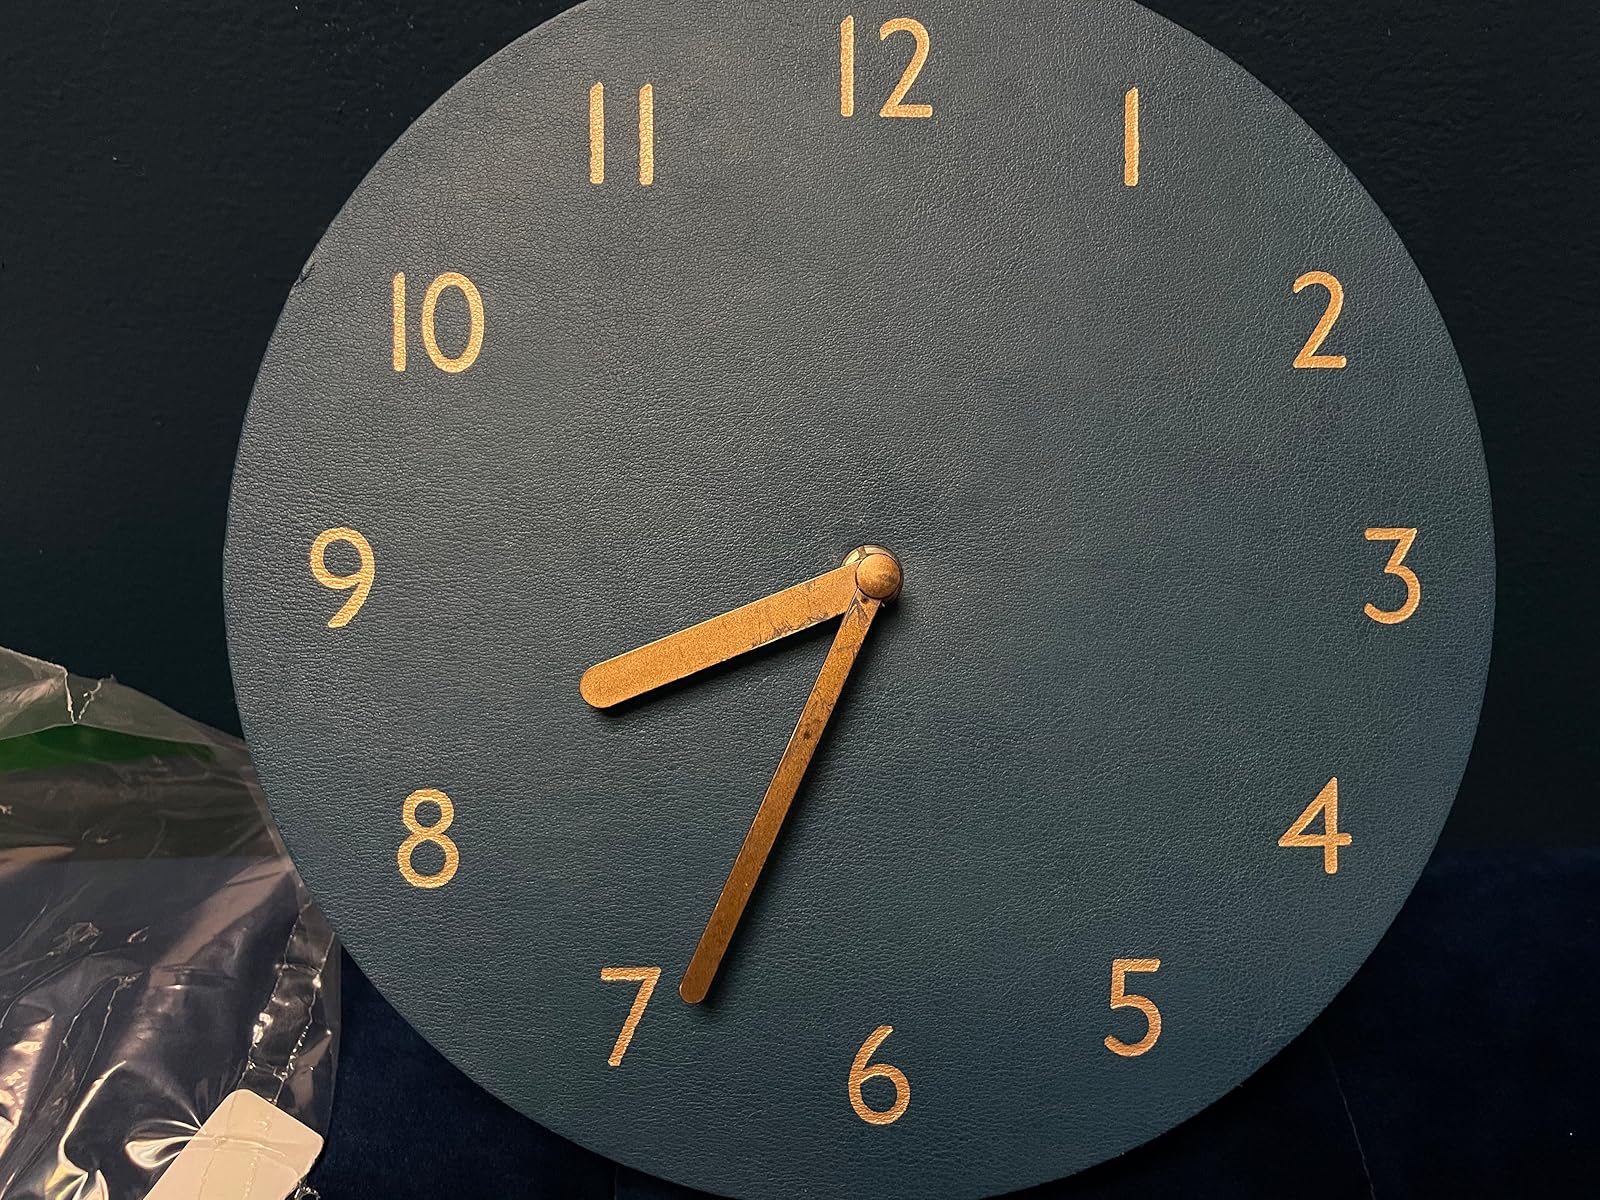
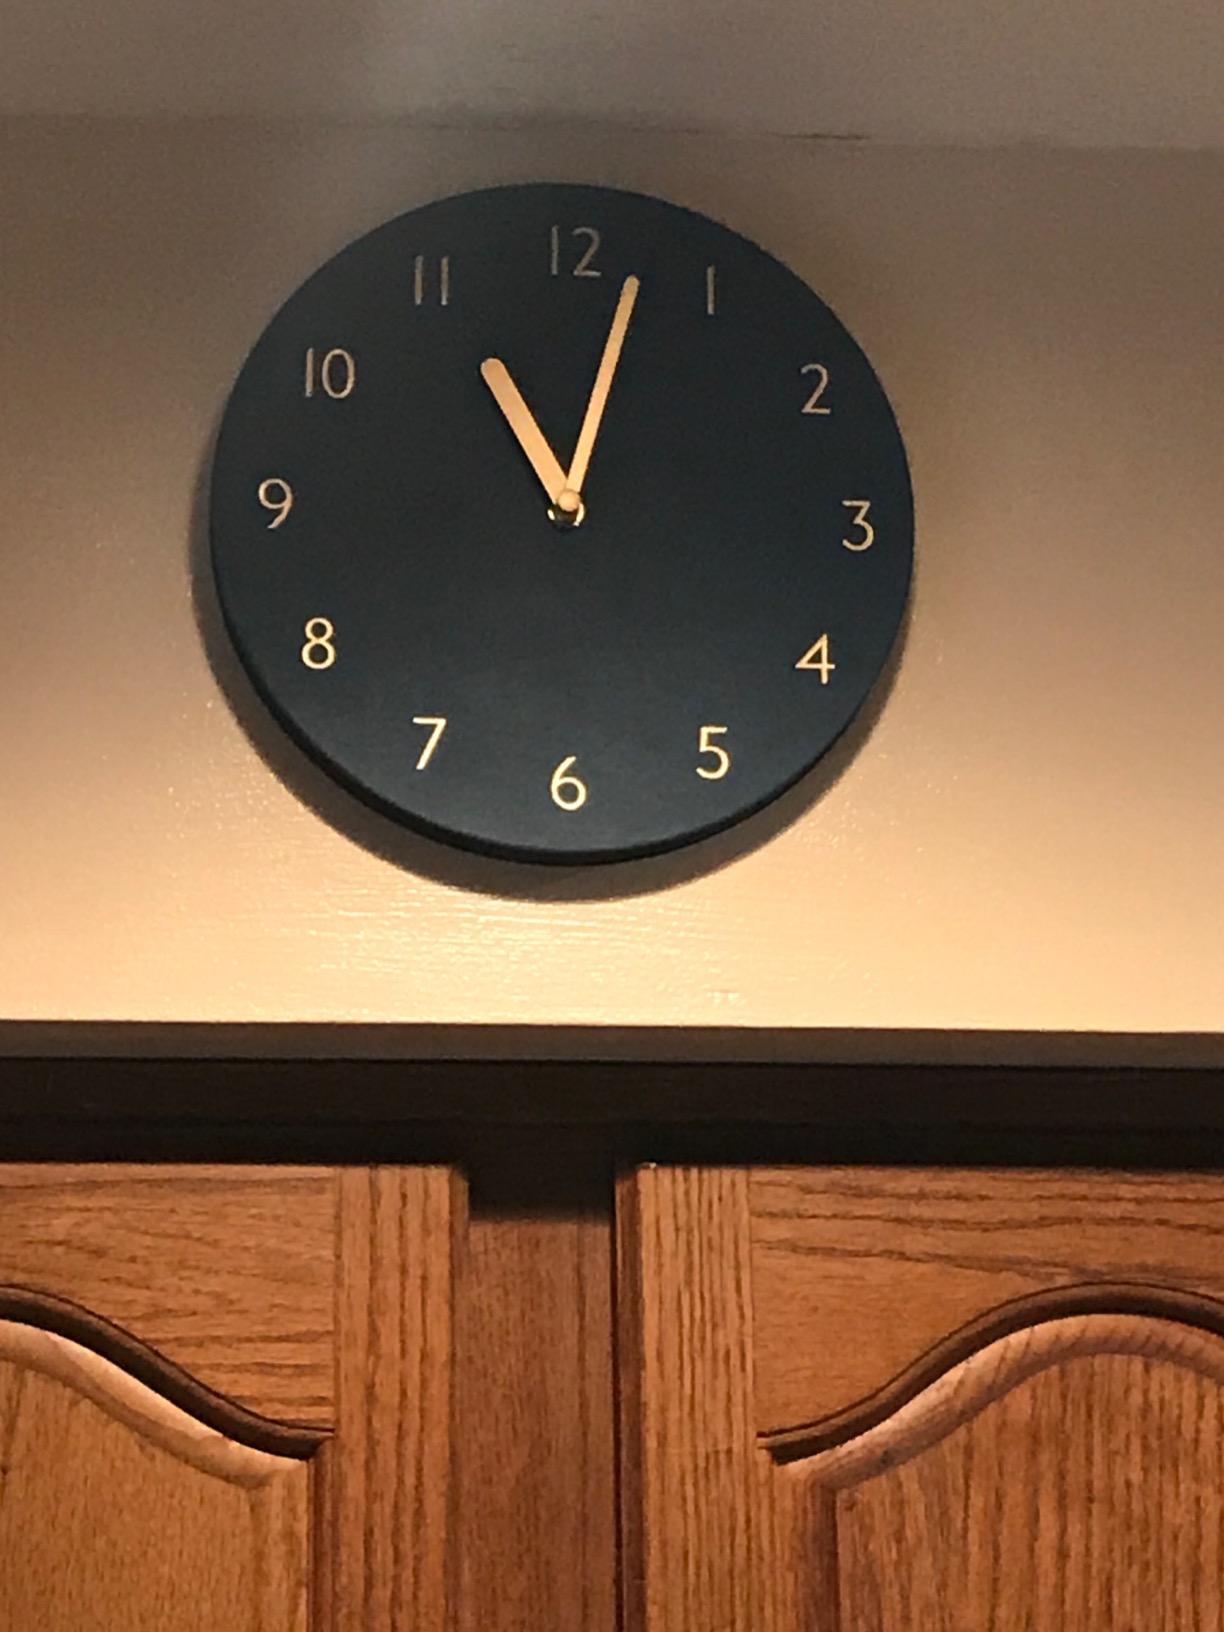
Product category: clock
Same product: yes